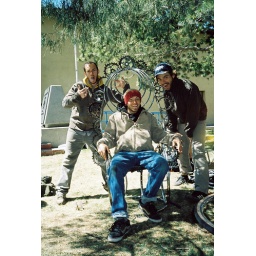
bunch o' jerks around Jungle's art chair for the reno bike projects art show April 26 at Greyspace Gallery